Harris Farm (Marblehead, Massachusetts)

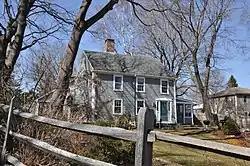

The Harris Farm is a historic late First Period farmhouse in Marblehead, Massachusetts. It is a rare example of a three-bay house from that period. It was built c. 1720 as a two-story structure with one room on each floor, and an integral leanto section in the rear. The leanto section was later raised to a full two stories and the roof was rebuilt. Further additions in the 1950s added converted 19th-century sheds to the rear of the house, and the front door was replaced with a Colonial Revival style door.